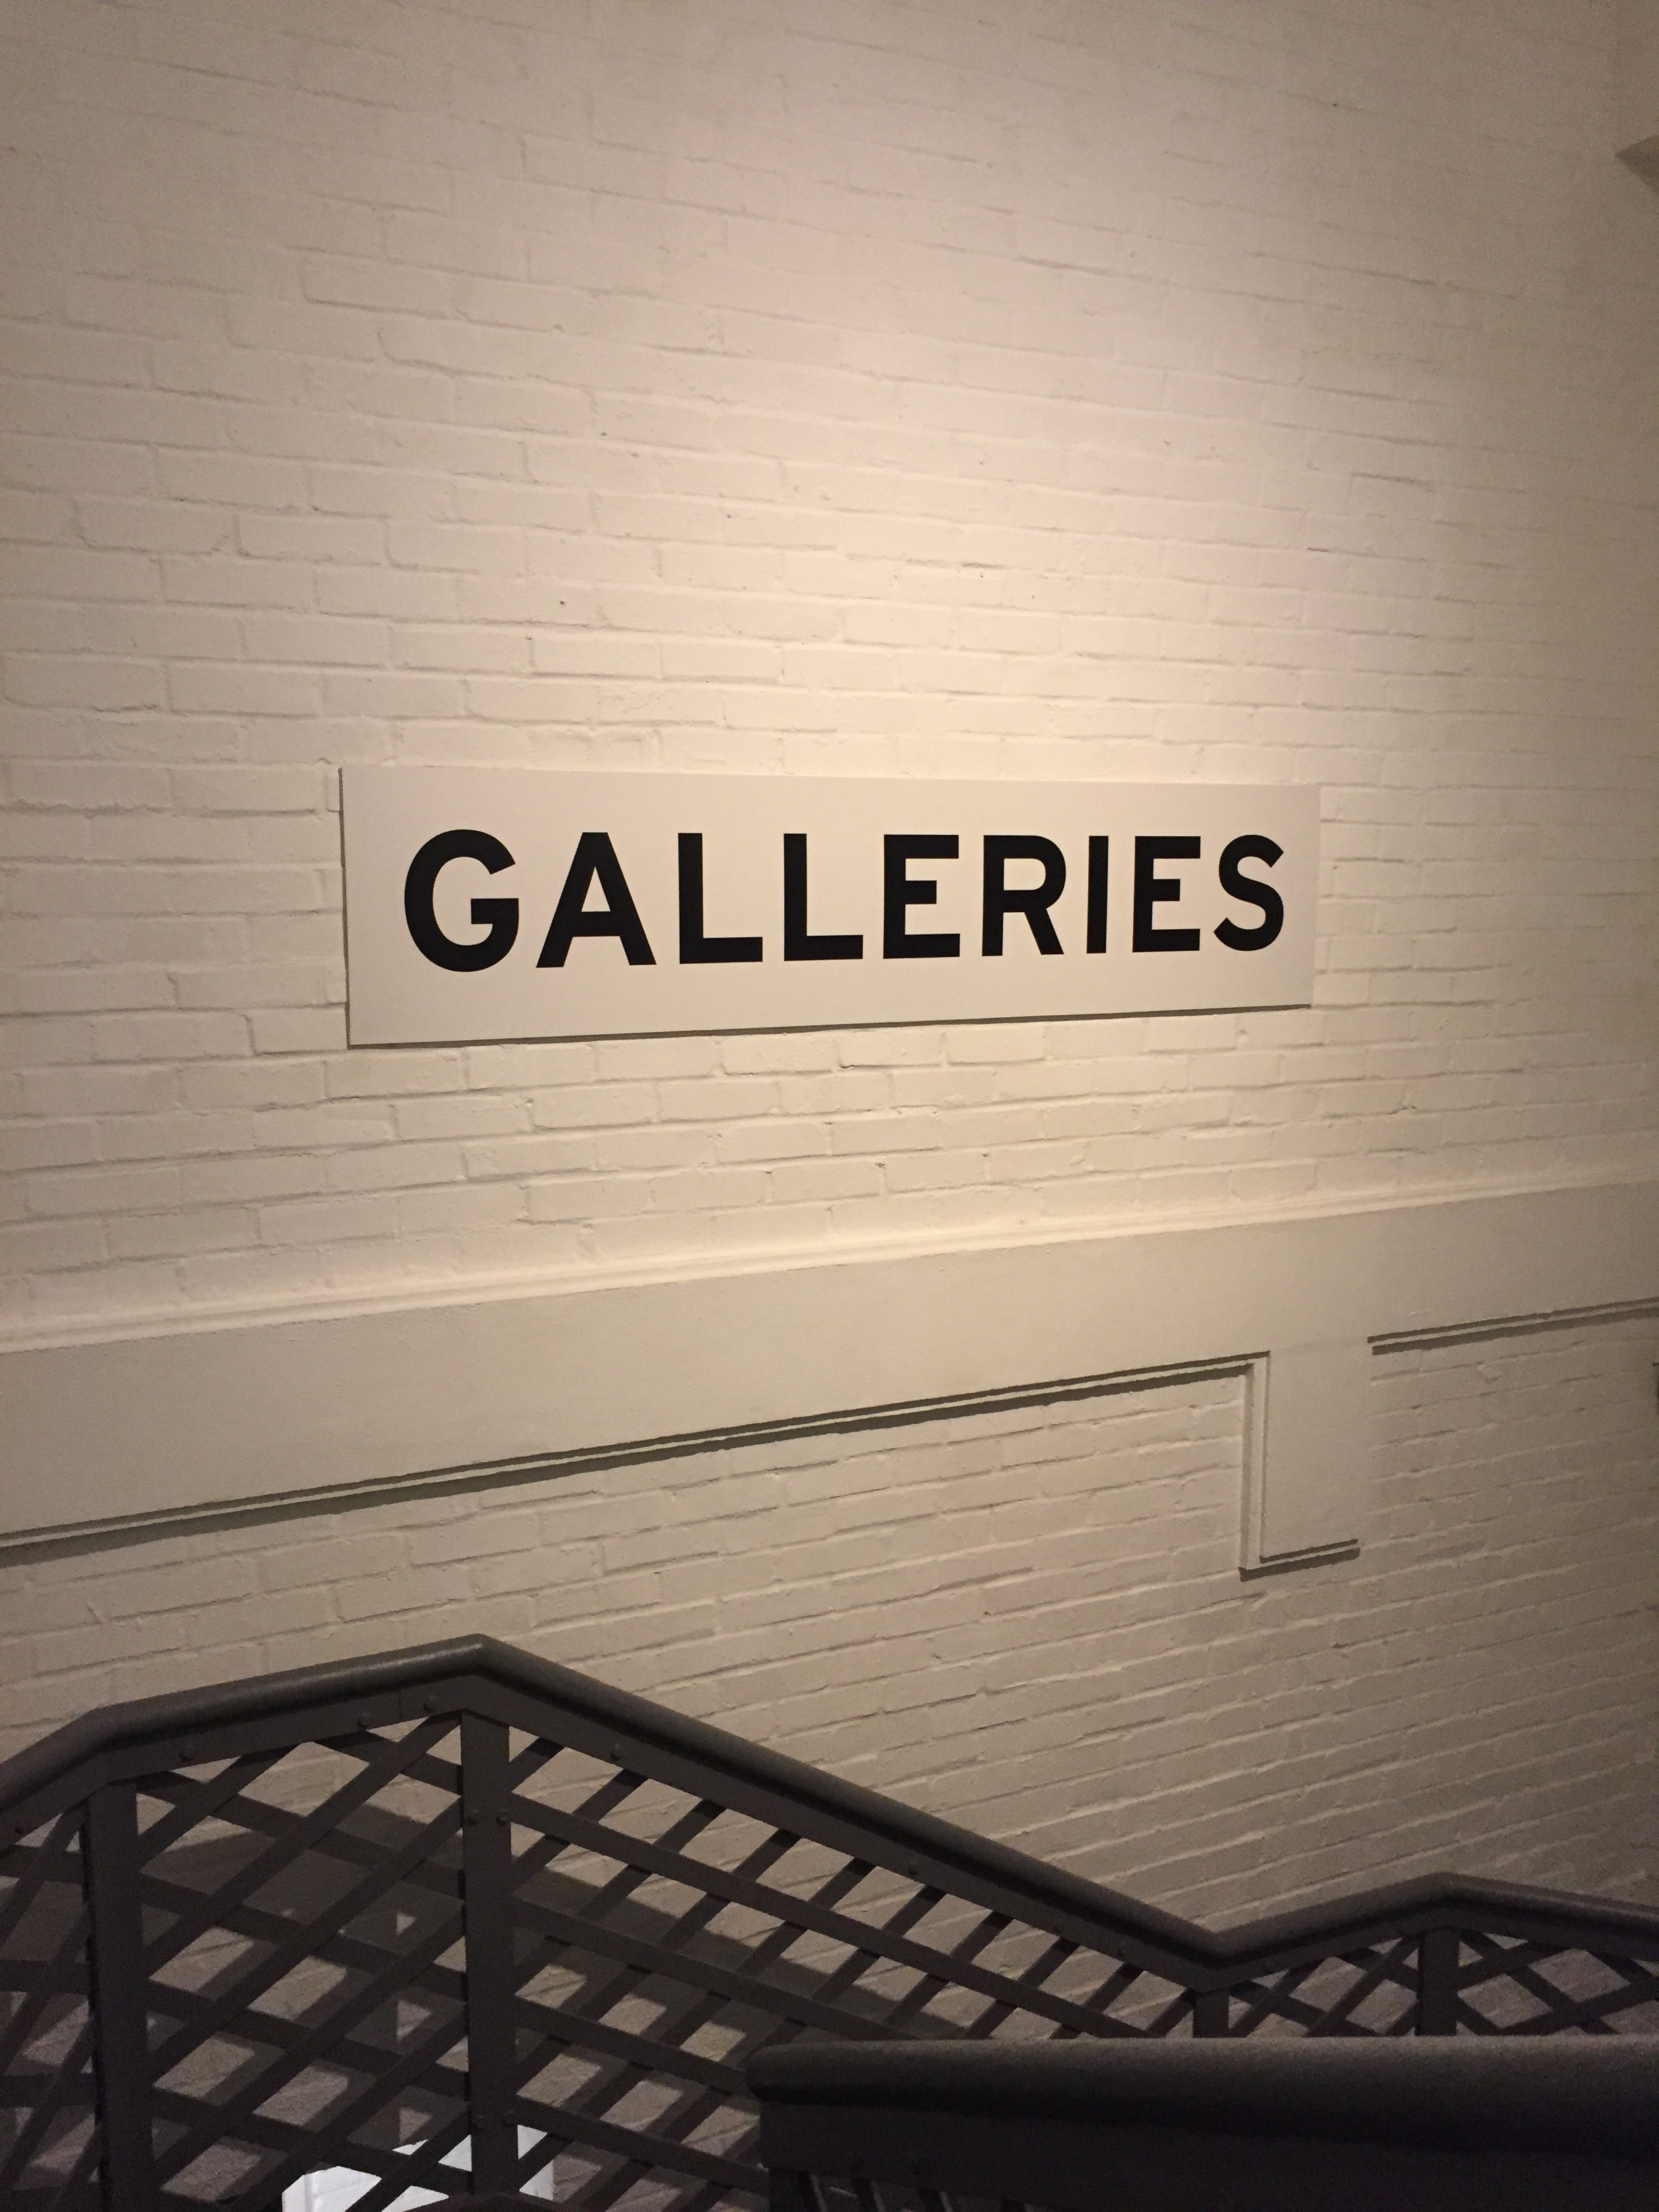
white, wall, black, brand, font, design, text, image, shape